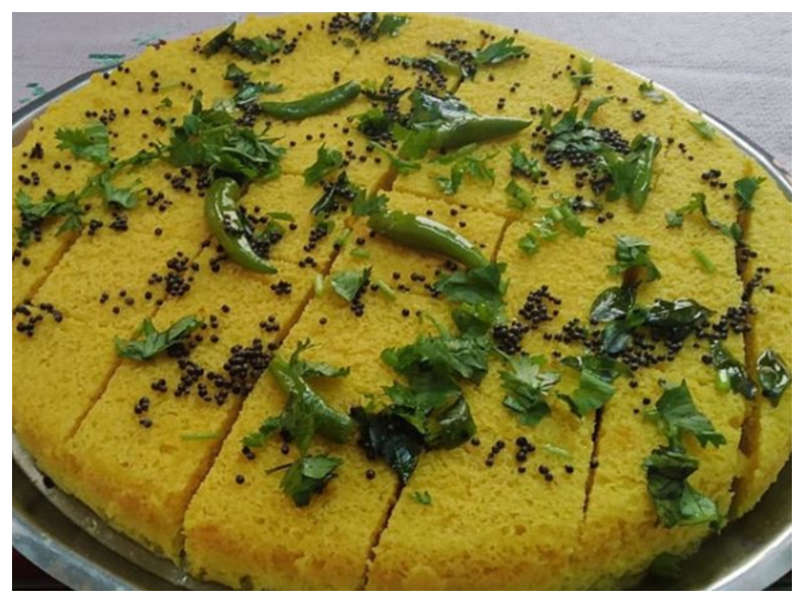
Dish: dhokla